Women in Egypt

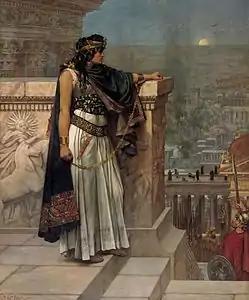
"Queen Zenobia's Last Look upon Palmyra" by Herbert Gustave Schmalz (1888)

The legal status of women in Roman Egypt depended on their social background and citizenship. Roman women in Egypt followed Augustan laws that encouraged marriage and childbirth, promoting family growth. Roman women in the province were legally and socially subordinate to men, subject to Augustan laws promoting marriage and childbirth, reinforcing their roles as wives and mothers in line with Roman family ideals. Egyptian women had traditionally enjoyed more legal independence under earlier Pharaonic and Ptolemaic systems. However, under Roman rule, they were increasingly required to follow Greek customs that mandated the presence of a male guardian (kyrios)—a father, husband, or male relative—for major transactions. While Ptolemaic Egypt had recognized both Demotic and Greek contracts, Roman authorities discouraged Demotic language use, making Greek written contracts dominant by the end of the first century CE. In 212 CE, the "Constitutio Antoniniana" granted Roman citizenship to all free inhabitants of the empire, including Egypt. This extended Roman legal norms to many local women. Compared to Greek law, Roman law was somewhat less restrictive: it required male authorization for fewer transactions. Additionally, the "Jus trium liberorum" granted legal independence to women who had borne three or more children.